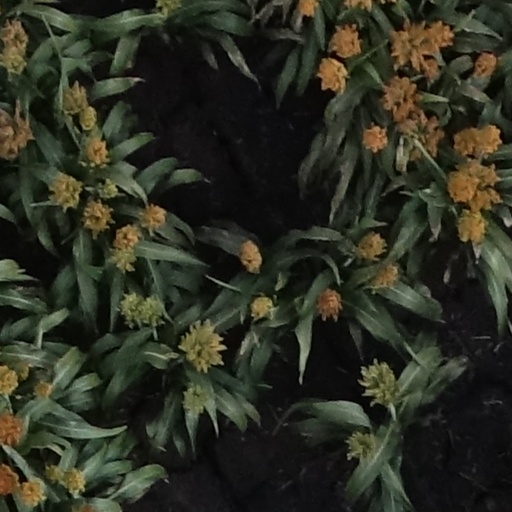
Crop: sorghum